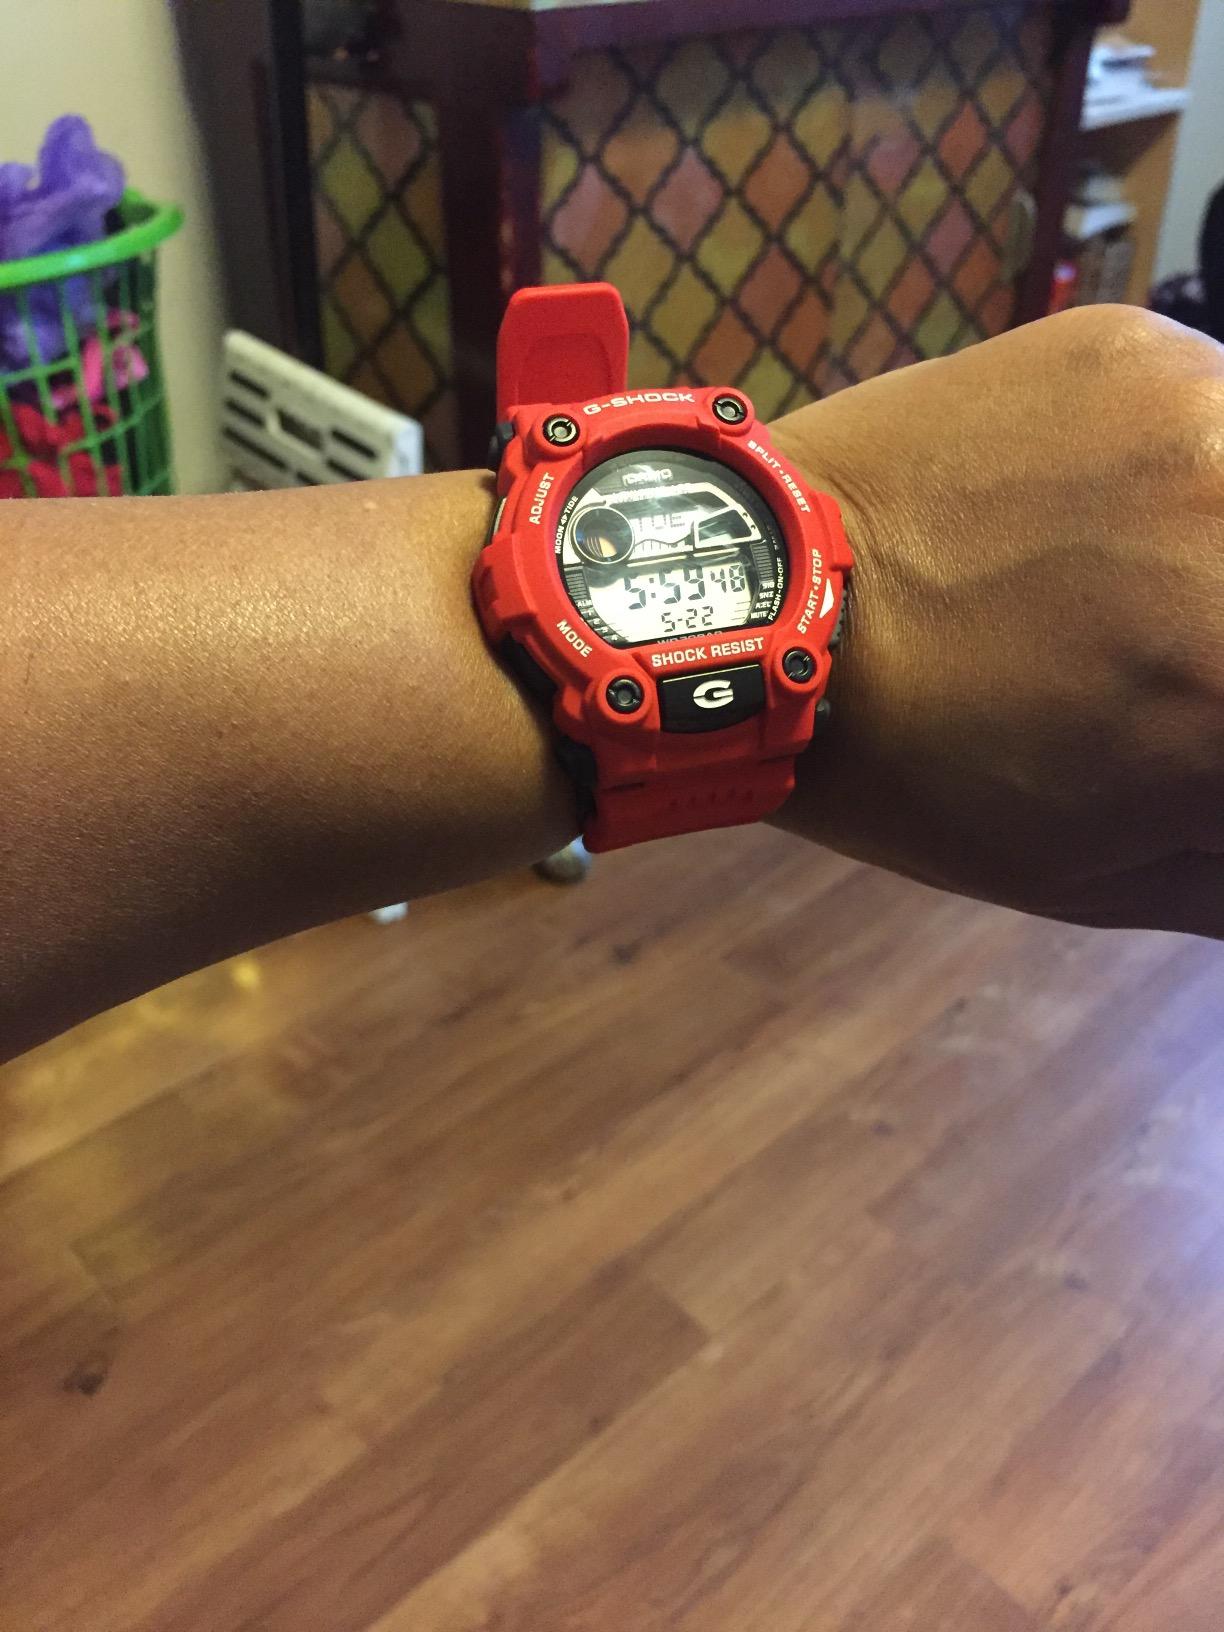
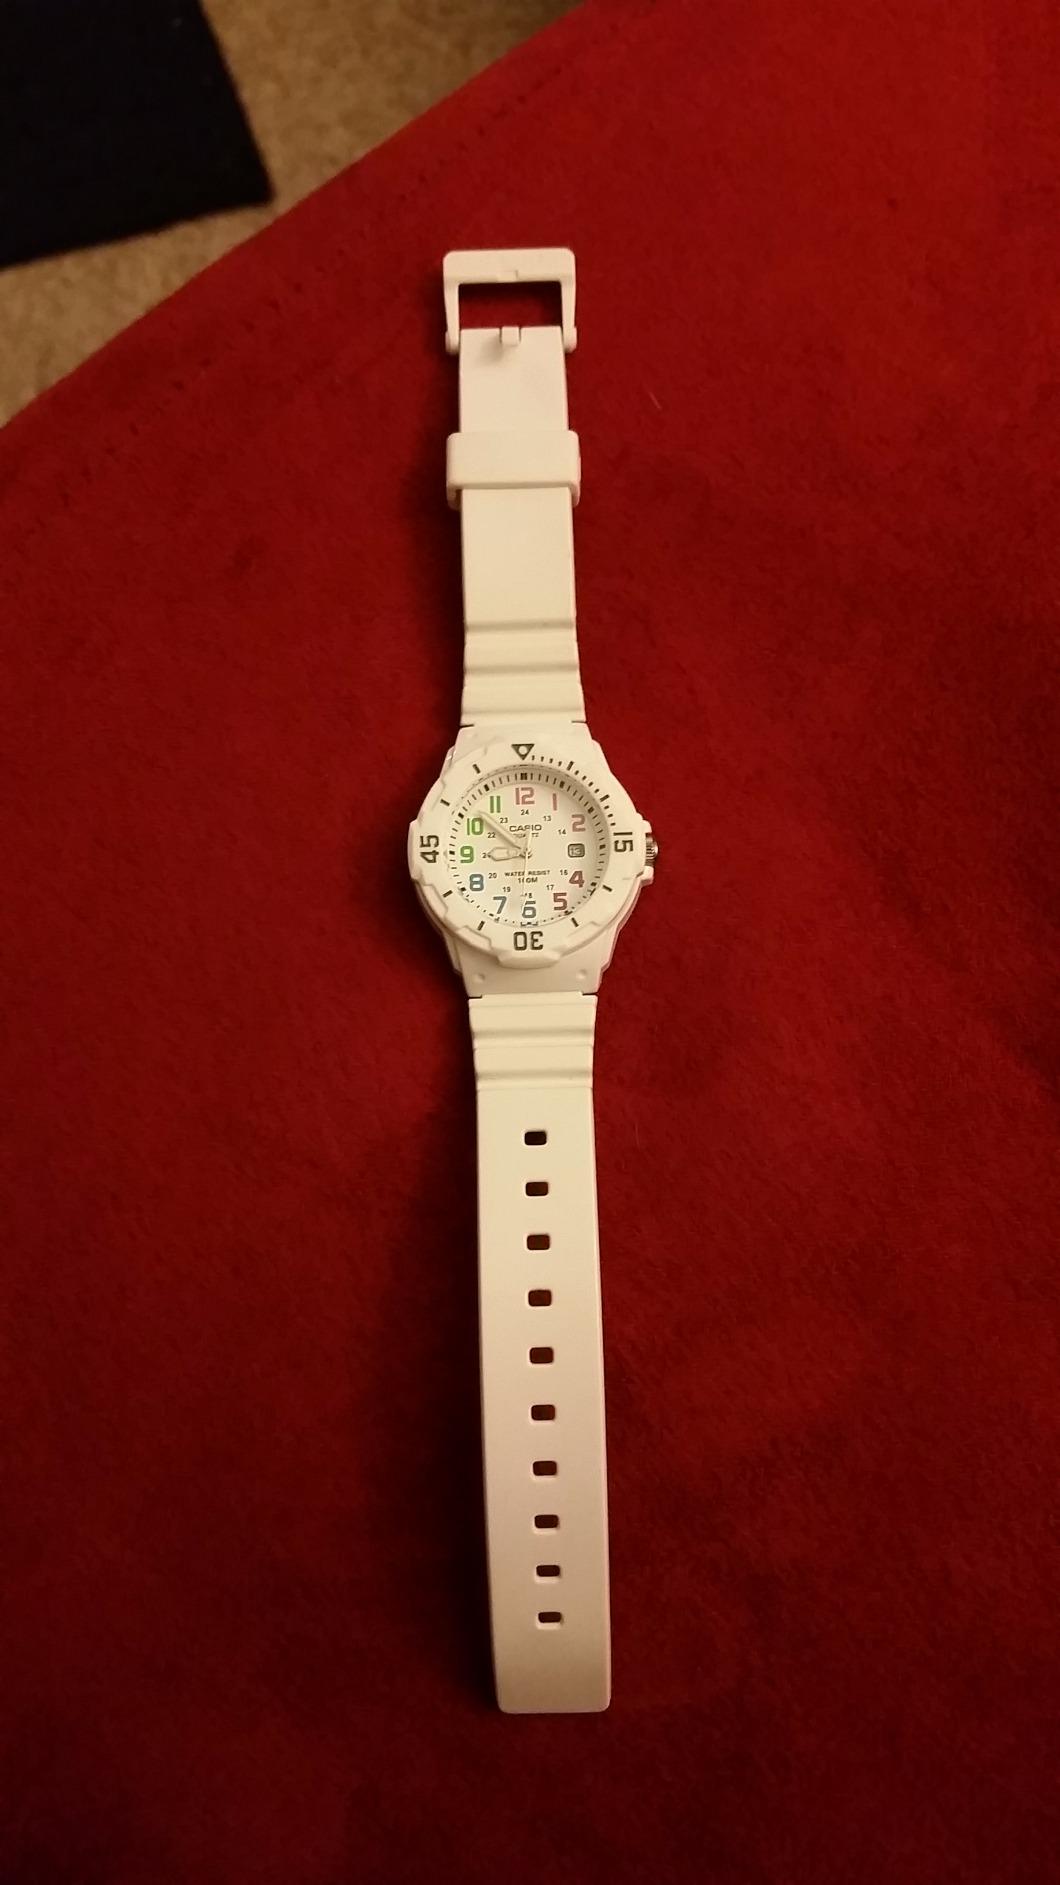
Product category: accessories_watch
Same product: no